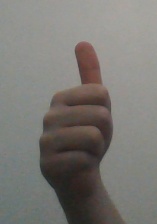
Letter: aleff